Capture of Ovillers

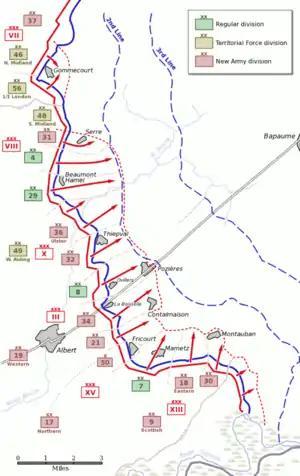

Attacks by the French 53rd Reserve Division of XI Corps, took place from 17 December, the 118th Battalion reached the cemetery of La Boisselle and the 19th Infantry Regiment closed on the western fringe of Ovillers. A German counter-bombardment then swept the ground west of Ovillers and Ravine 92, which prevented the approach of French reserves. During the night the French survivors fell back to the French front line, except at La Boisselle. Next day the XI Corps broke through the German defences at La Boisselle cemetery but was stopped a short distance forward, in front of trenches protected by barbed wire. On 24 December, the 118th Infantry Regiment and two battalions of the 64th Infantry Regiment attacked again at La Boisselle at after a bombardment. The 118th Regiment captured a small number of houses in the south-east of the village and consolidated the area during the night. The 64th Regiment overran the German first line but was held up short of a second trench, which had not been discovered before the attack and then dug in, having lost many casualties.